Our Darkest Days

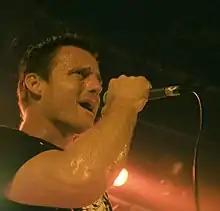
Teglas on stage; Ignite toured throughout 2006, 2007 and 2008 in support of "Our Darkest Days".

"Our Darkest Days" was promoted with a headlining US tour, with support from Blacklisted and Set Your Goals; Ignite then appeared at Hood Fest 4. Blacklisted dropped off the trek when their guitarist became ill. In June and July 2006, they toured across Europe with With Honor; the trek included an appearance at Hellfest. On July 12, 2006, the music video for "Bleeding" was posted online, which had been directed by Christopher Sims. Following this, the band took a month-long break, supported Strike Anywhere on their US tour, and played stints in South Africa and Japan. In October 2006, they supported Pennywise on their headlining tour of Canada. In January 2007, Ignite toured across South America, which led into a set of Californian shows with Pennywise and Circle Jerks. A European trek was planned for February and March 2007, but was cancelled because of Téglás suffering from health issues.